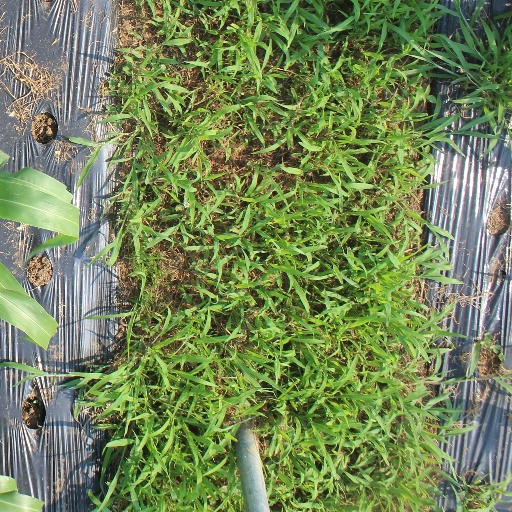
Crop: sorghum